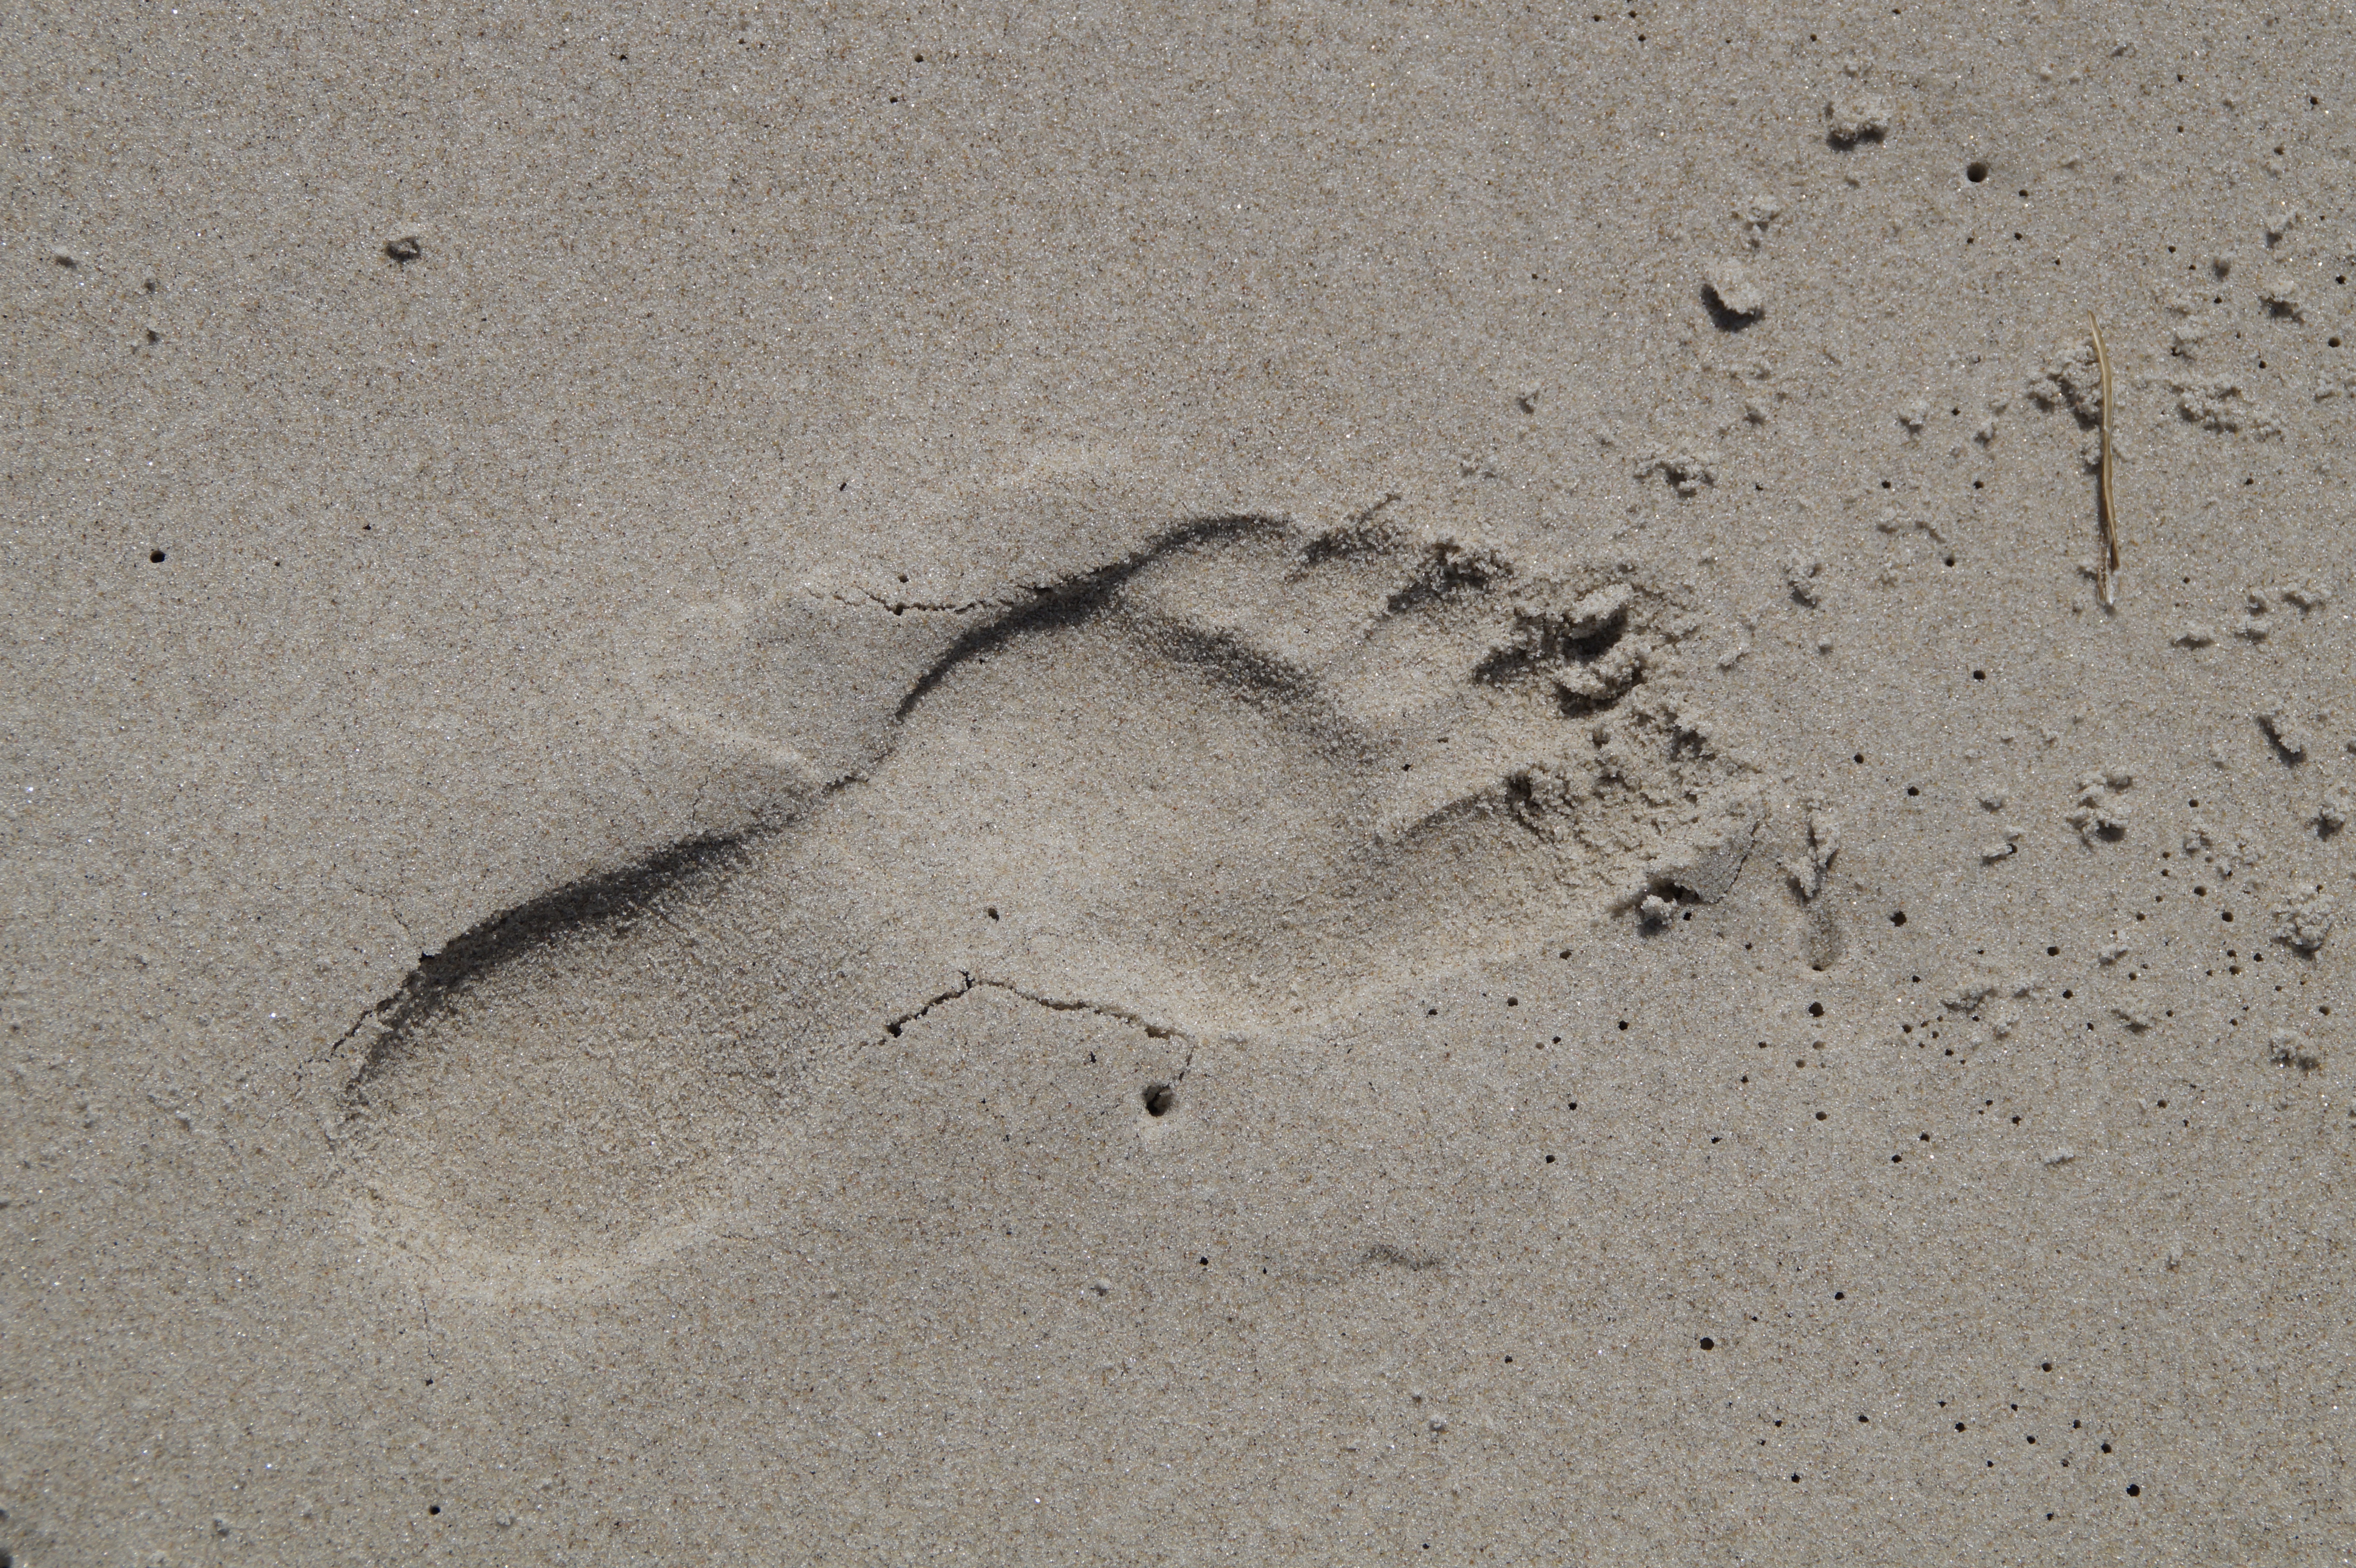
beach, sand, rock, texture, footprint, asphalt, foot, soil, material, footprints, barefoot, tracks in the sand, trace, sand beach, road surface